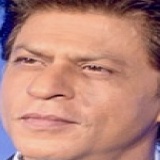
diễn viên Shahrukh Khan